Samuel Bailey

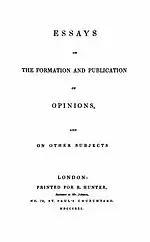
Title page: "Essays on the Formation and Publication of Opinions" 1st ed. (1821)

His first work, "Essays on the Formation and Publication of Opinions", published anonymously in 1821, attracted more attention than any of his other writings. A sequel to it appeared in 1829, "Essays on the Pursuit of Truth". Between these two were "Questions in Political Economy, Politics, Morals, &c." (1823), and a "Critical Dissertation on the Nature, Measure, and Causes of Value" (1825), directed against the opinions of David Ricardo and his school.